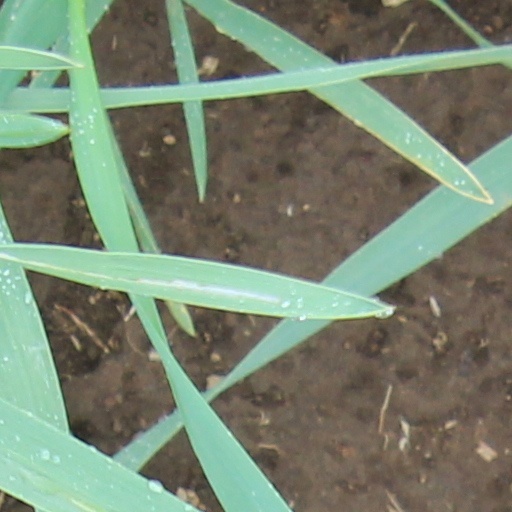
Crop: wheat